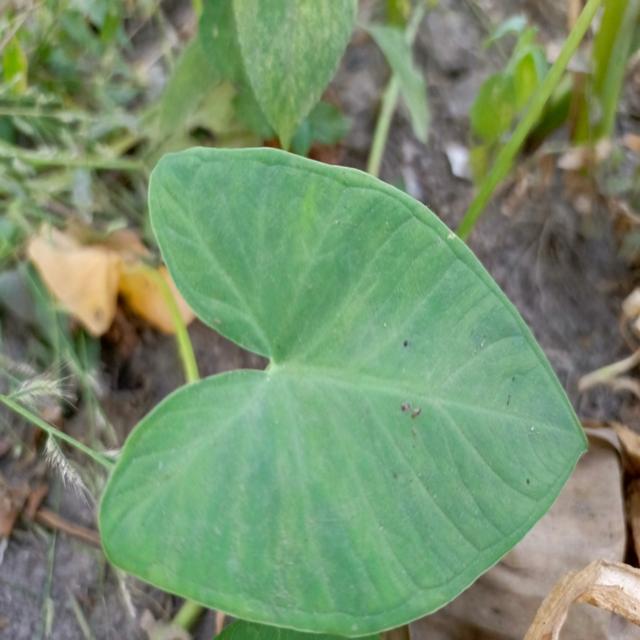
Label: Healthy